Gongshan Derung and Nu Autonomous County

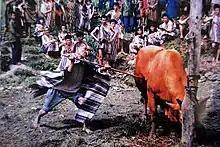
Piao Niu Wu

Piao Niu Wu (literally "slaughter cattle dance") is a traditional ceremony of the Derung People unique to Gongshan County. Traditionally performed during Derung New Year, the ceremony is prepared by tying a cattle to a sacrificial pole with traditional Derung rope, placing bead ornaments on the cattle, and placing other material sacrifices in front of it. The host of the ceremony then leads a prayer, and another man pierces the cattle's heart with a bamboo spear once the prayer is finished. Before preparing the dead cattle for further use, the ceremony host performs a ritual fortune-telling. This follows with traditional song and dance. In modern times, the festival has become less common, and is typically for entertainment purposes, rather than spiritual ones.